Montmartre

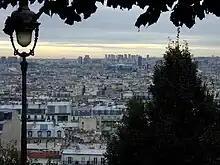
The view from the butte looking towards Centre Georges Pompidou

Russian soldiers occupied Montmartre during the Battle of Paris in 1814. They used the altitude of the hill for artillery bombardment of the city.